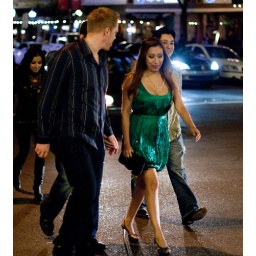
Girl in green dress